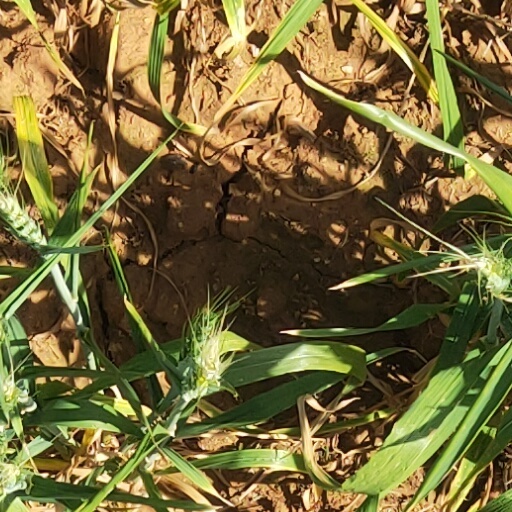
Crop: wheat